Alexander ALX200

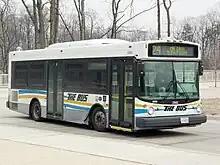
A Thomas Built Buses SLF 200 operated by TheBus in Prince George's County, Maryland in 2005

The ALX200 was also popular as an export product. Citybus of Hong Kong purchased ten ALX200-bodied Volvo B6LE buses in 1997 for use on route 260 serving Stanley and Central, which were withdrawn and returned to the UK two years later due to structural defects, while 50 Alexander ALX200s were bodied on left hand drive Dennis Dart SLF chassis for use by Arriva Netherlands in 2000.